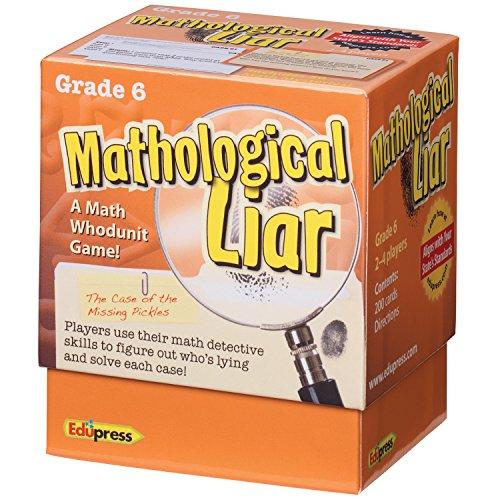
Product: Edupress Mathological Liar Game, Grade 6 (EP63399)
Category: Toys & Games | Games & Accessories | Card Games
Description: Includes 50 math mysteries.
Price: $12.99
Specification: ASIN:B007DYXMQ0|ShippingWeight:13.6ounces(Viewshippingratesandpolicies)|DateFirstAvailable:February26,2012